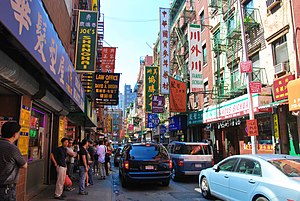
Chinatown (New York)
Chinatown på Manhattan.
New Yorks Chinatown er en etnisk enklave med et stort antal kinesiske immigranter.